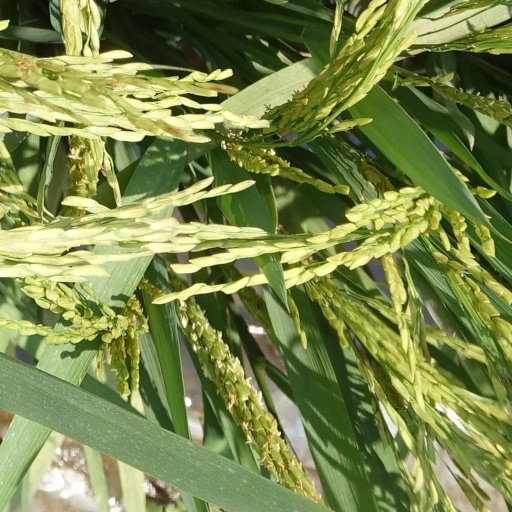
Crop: rice